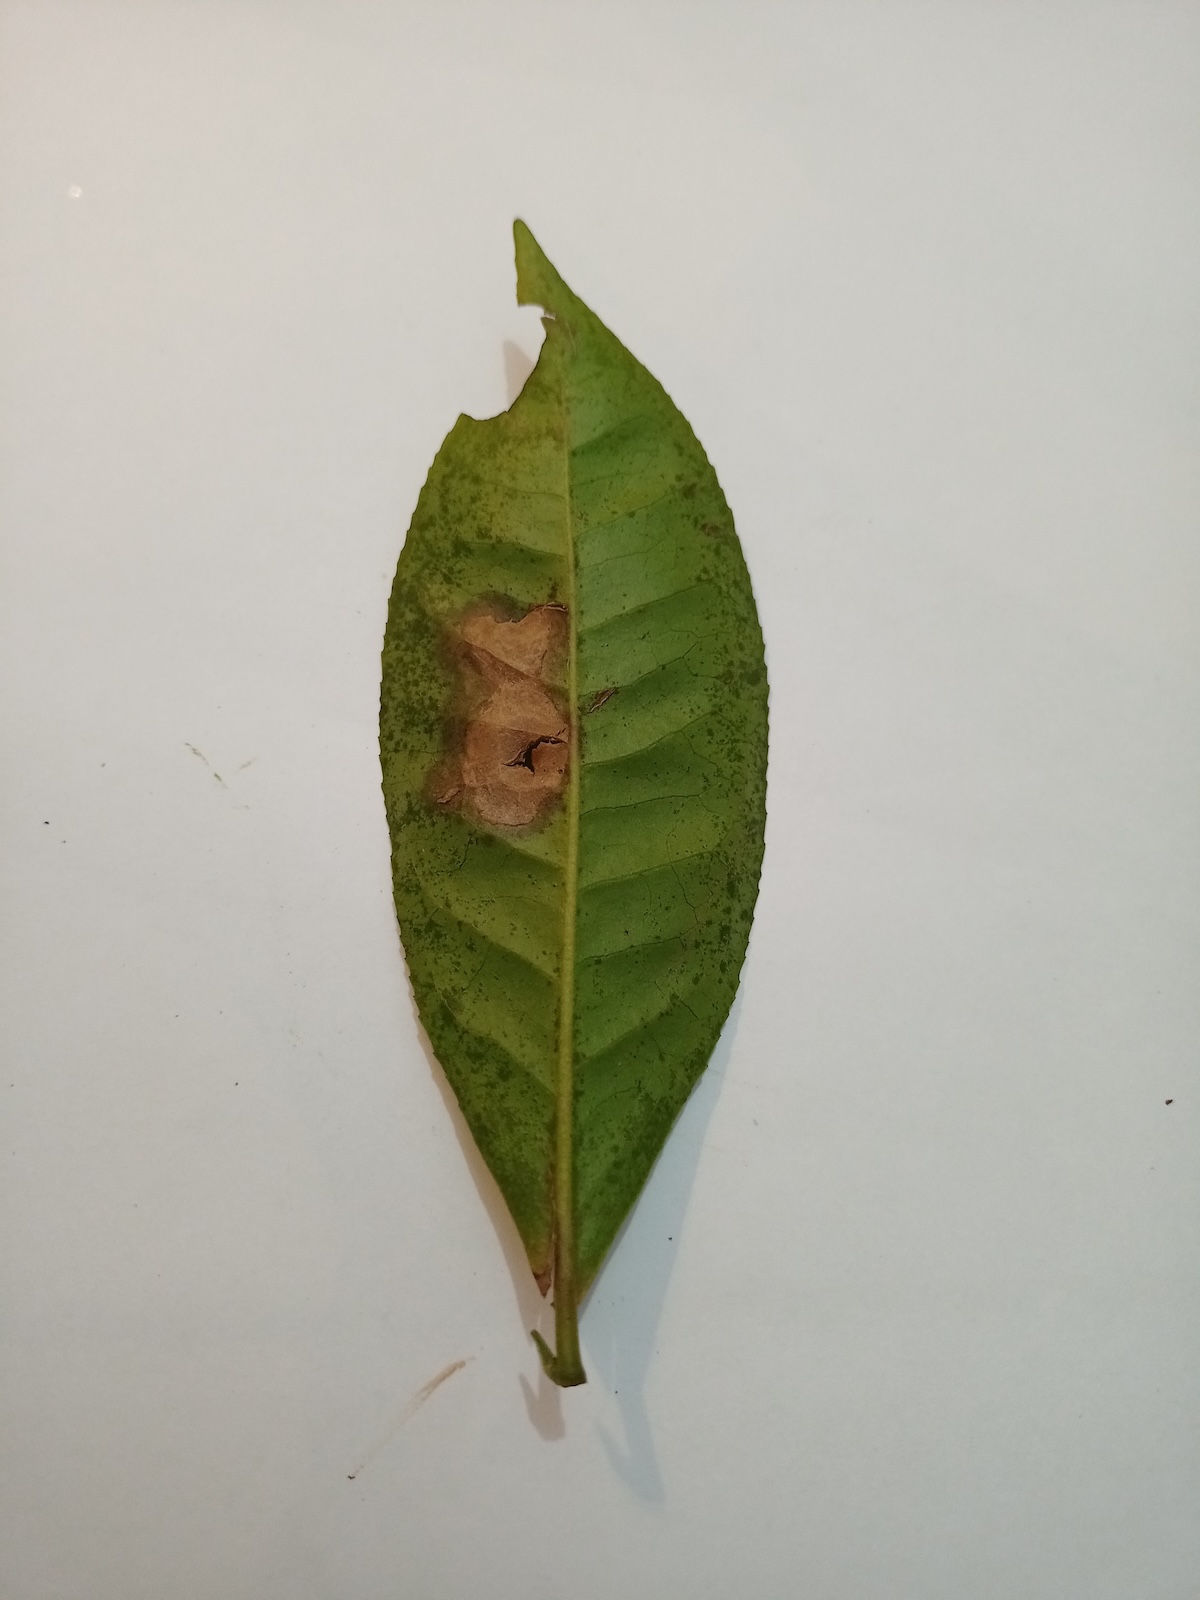
Label: Gray Blight